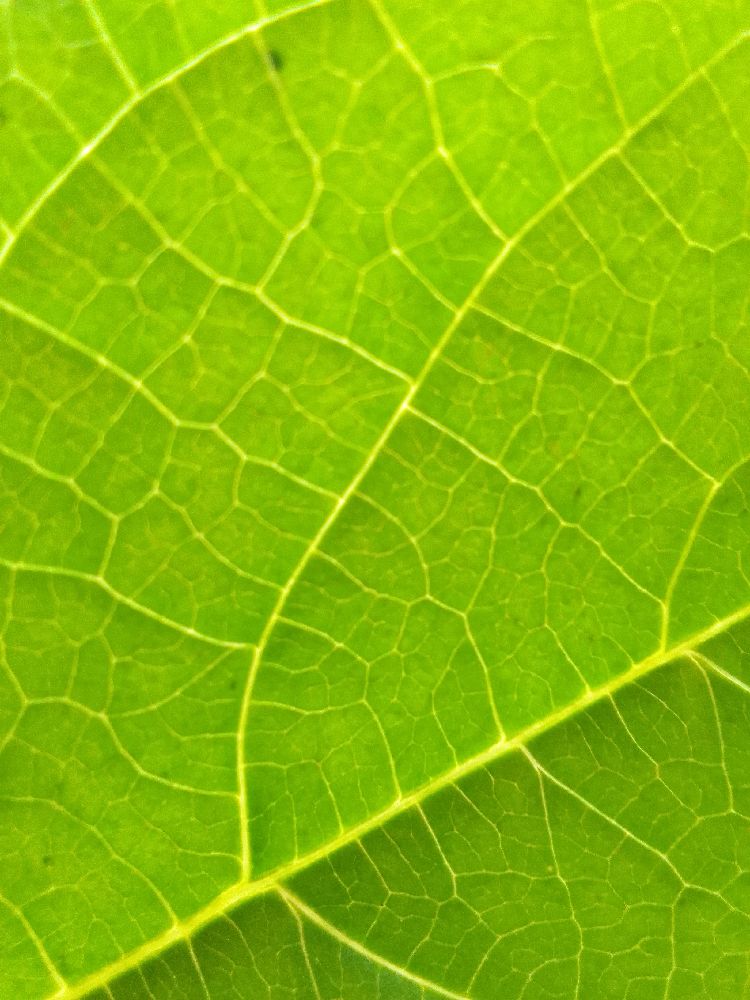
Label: healthy